Serhii Bunin

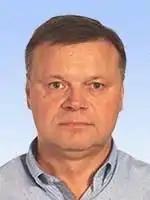
Official portrait, 2019

Serhii Valeriiovych Bunin (born 3 May 1971) is a Ukrainian landowner and politician currently serving as a People's Deputy of Ukraine from Ukraine's 98th electoral district in Kyiv Oblast. He is a member of the Servant of the People party.